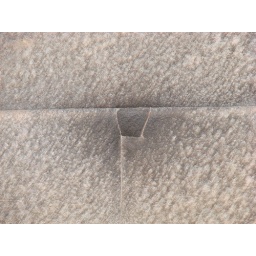
View of smallest building block in wall inside cathedral at Cusco.